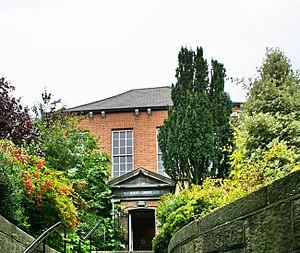
La Marsh's Library, est une bibliothèque spécialisée de la période de la Renaissance et des débuts de l'époque des Lumières située à côté de la cathédrale Saint-Patrick, à Dublin, en Irlande. Lors de son ouverture au public en 1707, elle est la première bibliothèque publique d'Irlande. Construite à la demande de l'archevêque anglican Narcissus Marsh, elle possède une collection de plus de 25 000 livres et 300 manuscrits.